Protestantism

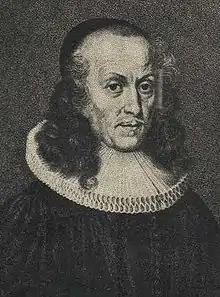

Anabaptism traces its origins to the Radical Reformation. Anabaptists believe in delaying baptism until the candidate confesses his or her faith. Although some consider this movement to be an offshoot of Protestantism, others see it as a distinct one. The Amish, Hutterites, and Mennonites are direct descendants of the movement. Schwarzenau Brethren, Bruderhof, and the Apostolic Christian Church are considered later developments among the Anabaptists.